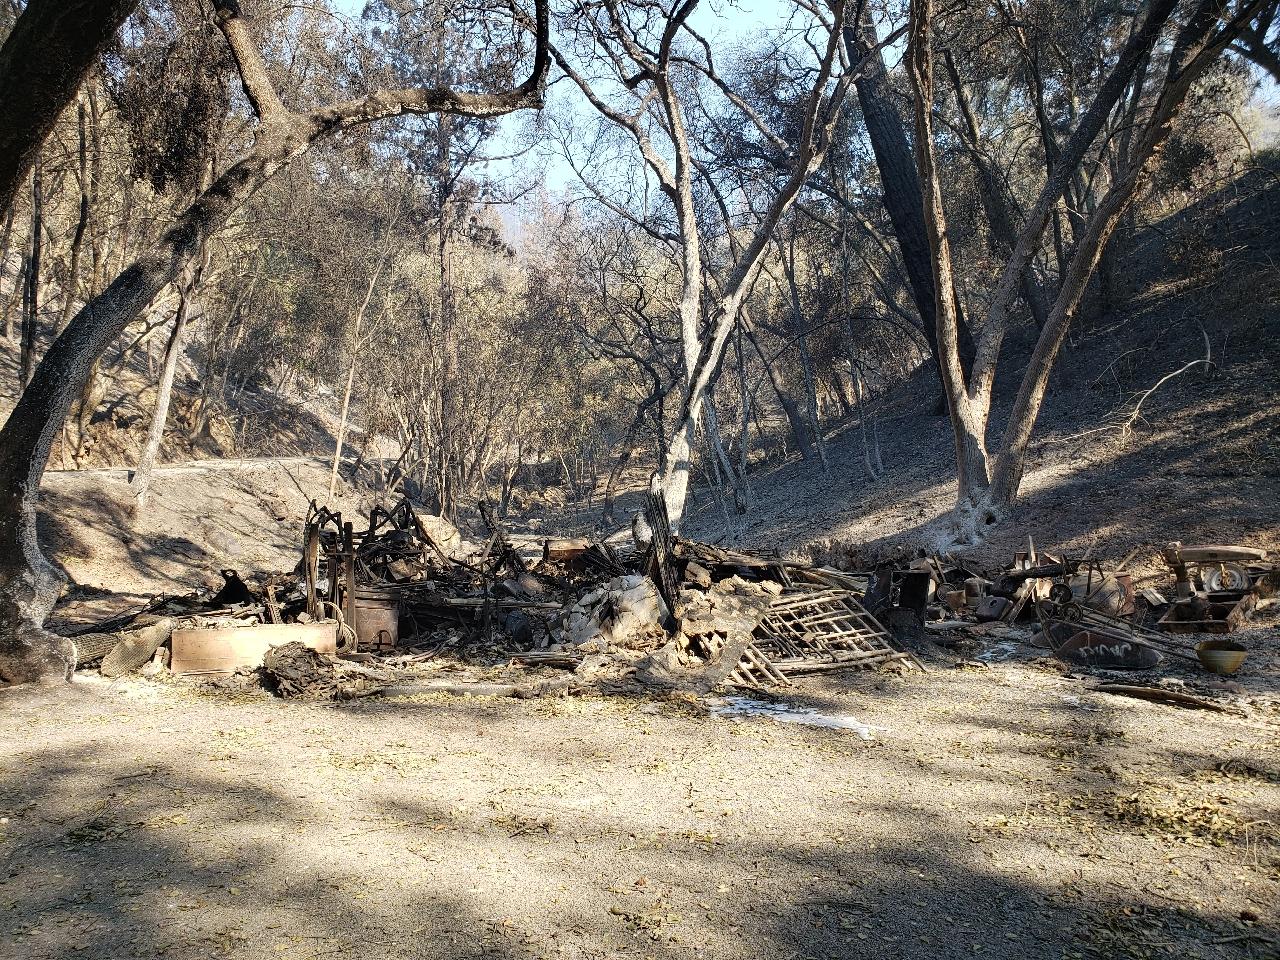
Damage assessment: destroyed